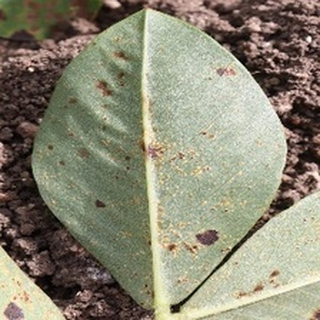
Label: groundnut_rust